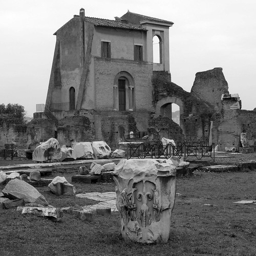
ruins in front of the museum